Cashlaungar

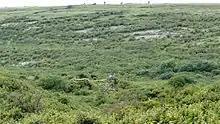
View from the east, from a point near Cahercommaun ringfort, 2016

Cashlaungar is located in the centre of The Burren, 2.7 km (1.8 miles) south of Carran, overlooking the Kilnaboy–Carran road to the west. It lies at an elevation of .